I'll Show You the Town

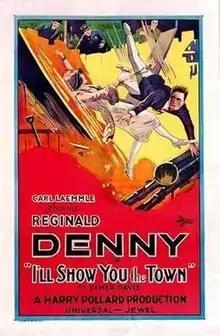
Theatrical release poster

I'll Show You the Town is a 1925 American comedy film directed by Harry A. Pollard and written by Raymond L. Schrock and Harvey F. Thew. It is based on the 1924 novel "I'll Show You the Town" by Elmer Davis. The film stars Reginald Denny, Marian Nixon, Edward Kimball, Lilyan Tashman, Hayden Stevenson, and Cissy Fitzgerald. The film was released on June 7, 1925, by Universal Pictures.